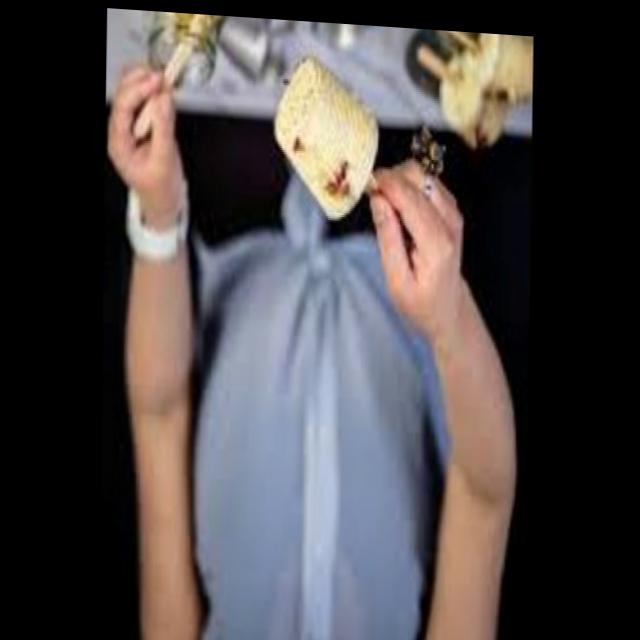
Dish: kulfi